Constructed wetland

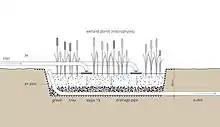
Schematic of a vertical subsurface flow constructed wetland: Effluent flows through pipes on the subsurface of the ground through the root zone to the ground.

Constructed wetland systems can be surface flow systems with only free-floating macrophytes, floating-leaved macrophytes, or submerged macrophytes; however, typical free water surface systems are usually constructed with emergent macrophytes. Subsurface flow-constructed wetlands with a vertical or a horizontal flow regime are also common and can be integrated into urban areas as they require relatively little space.